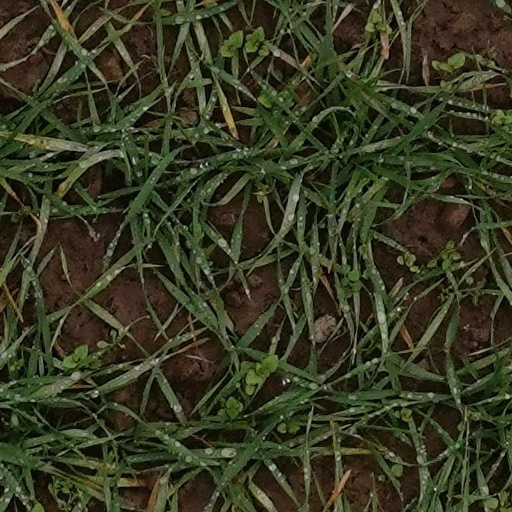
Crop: wheat